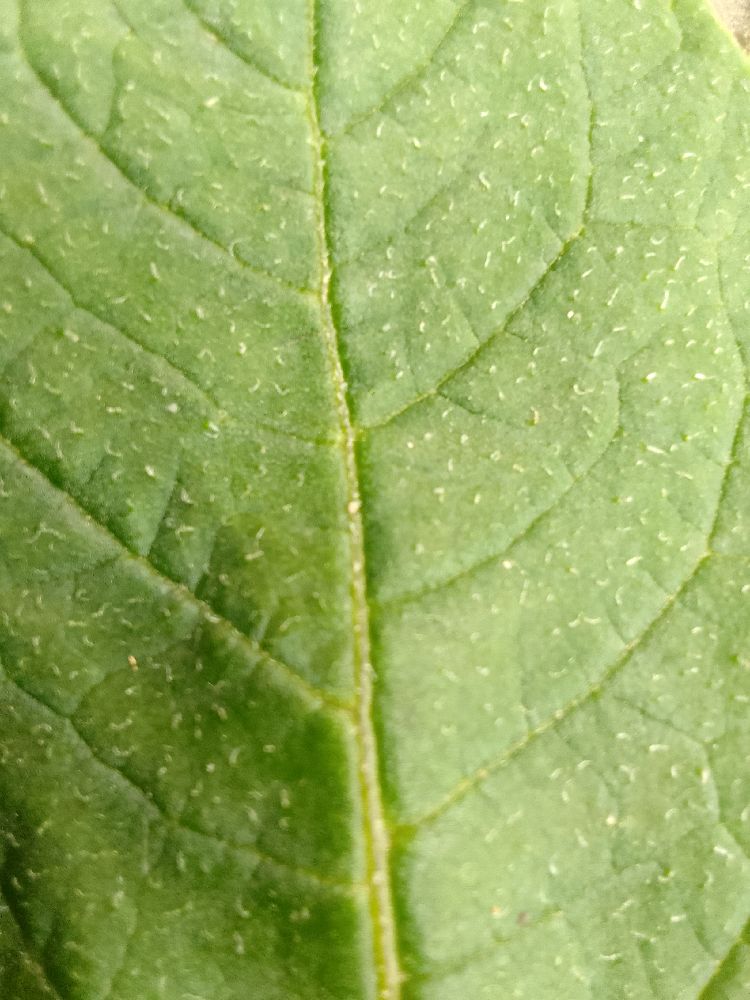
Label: Healthy